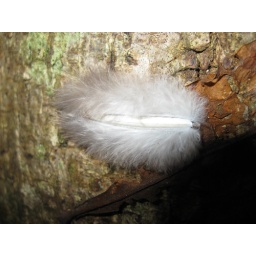
Lying on the ground in the forest. No idea what bird dropped it. . . . . photo KR